Syed Jamil Ahmed

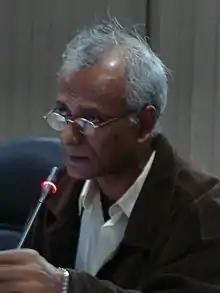
Ahmed in 2009

Syed Jamil Ahmed (born 7 April 1955) is a Bangladeshi scholar, theatre director, and founding chair of the Department of Theatre and Music at the University of Dhaka. He has been serving as the Director General of Shilpakala Academy since 9 September 2024. His most notable theatre productions include "Kamala Ranir Sagar Dighi" (1997), "Ek Hazar Aur Ek Thi Rate" (1998), "Behular Bhasan" (2004), "Pahiye" (2006) and "Shong Bhong Chong" (2009). He won Nandikar National Theatre Award of Calcutta and the B.V. Karanth Award of India's National School of Drama (NSD).